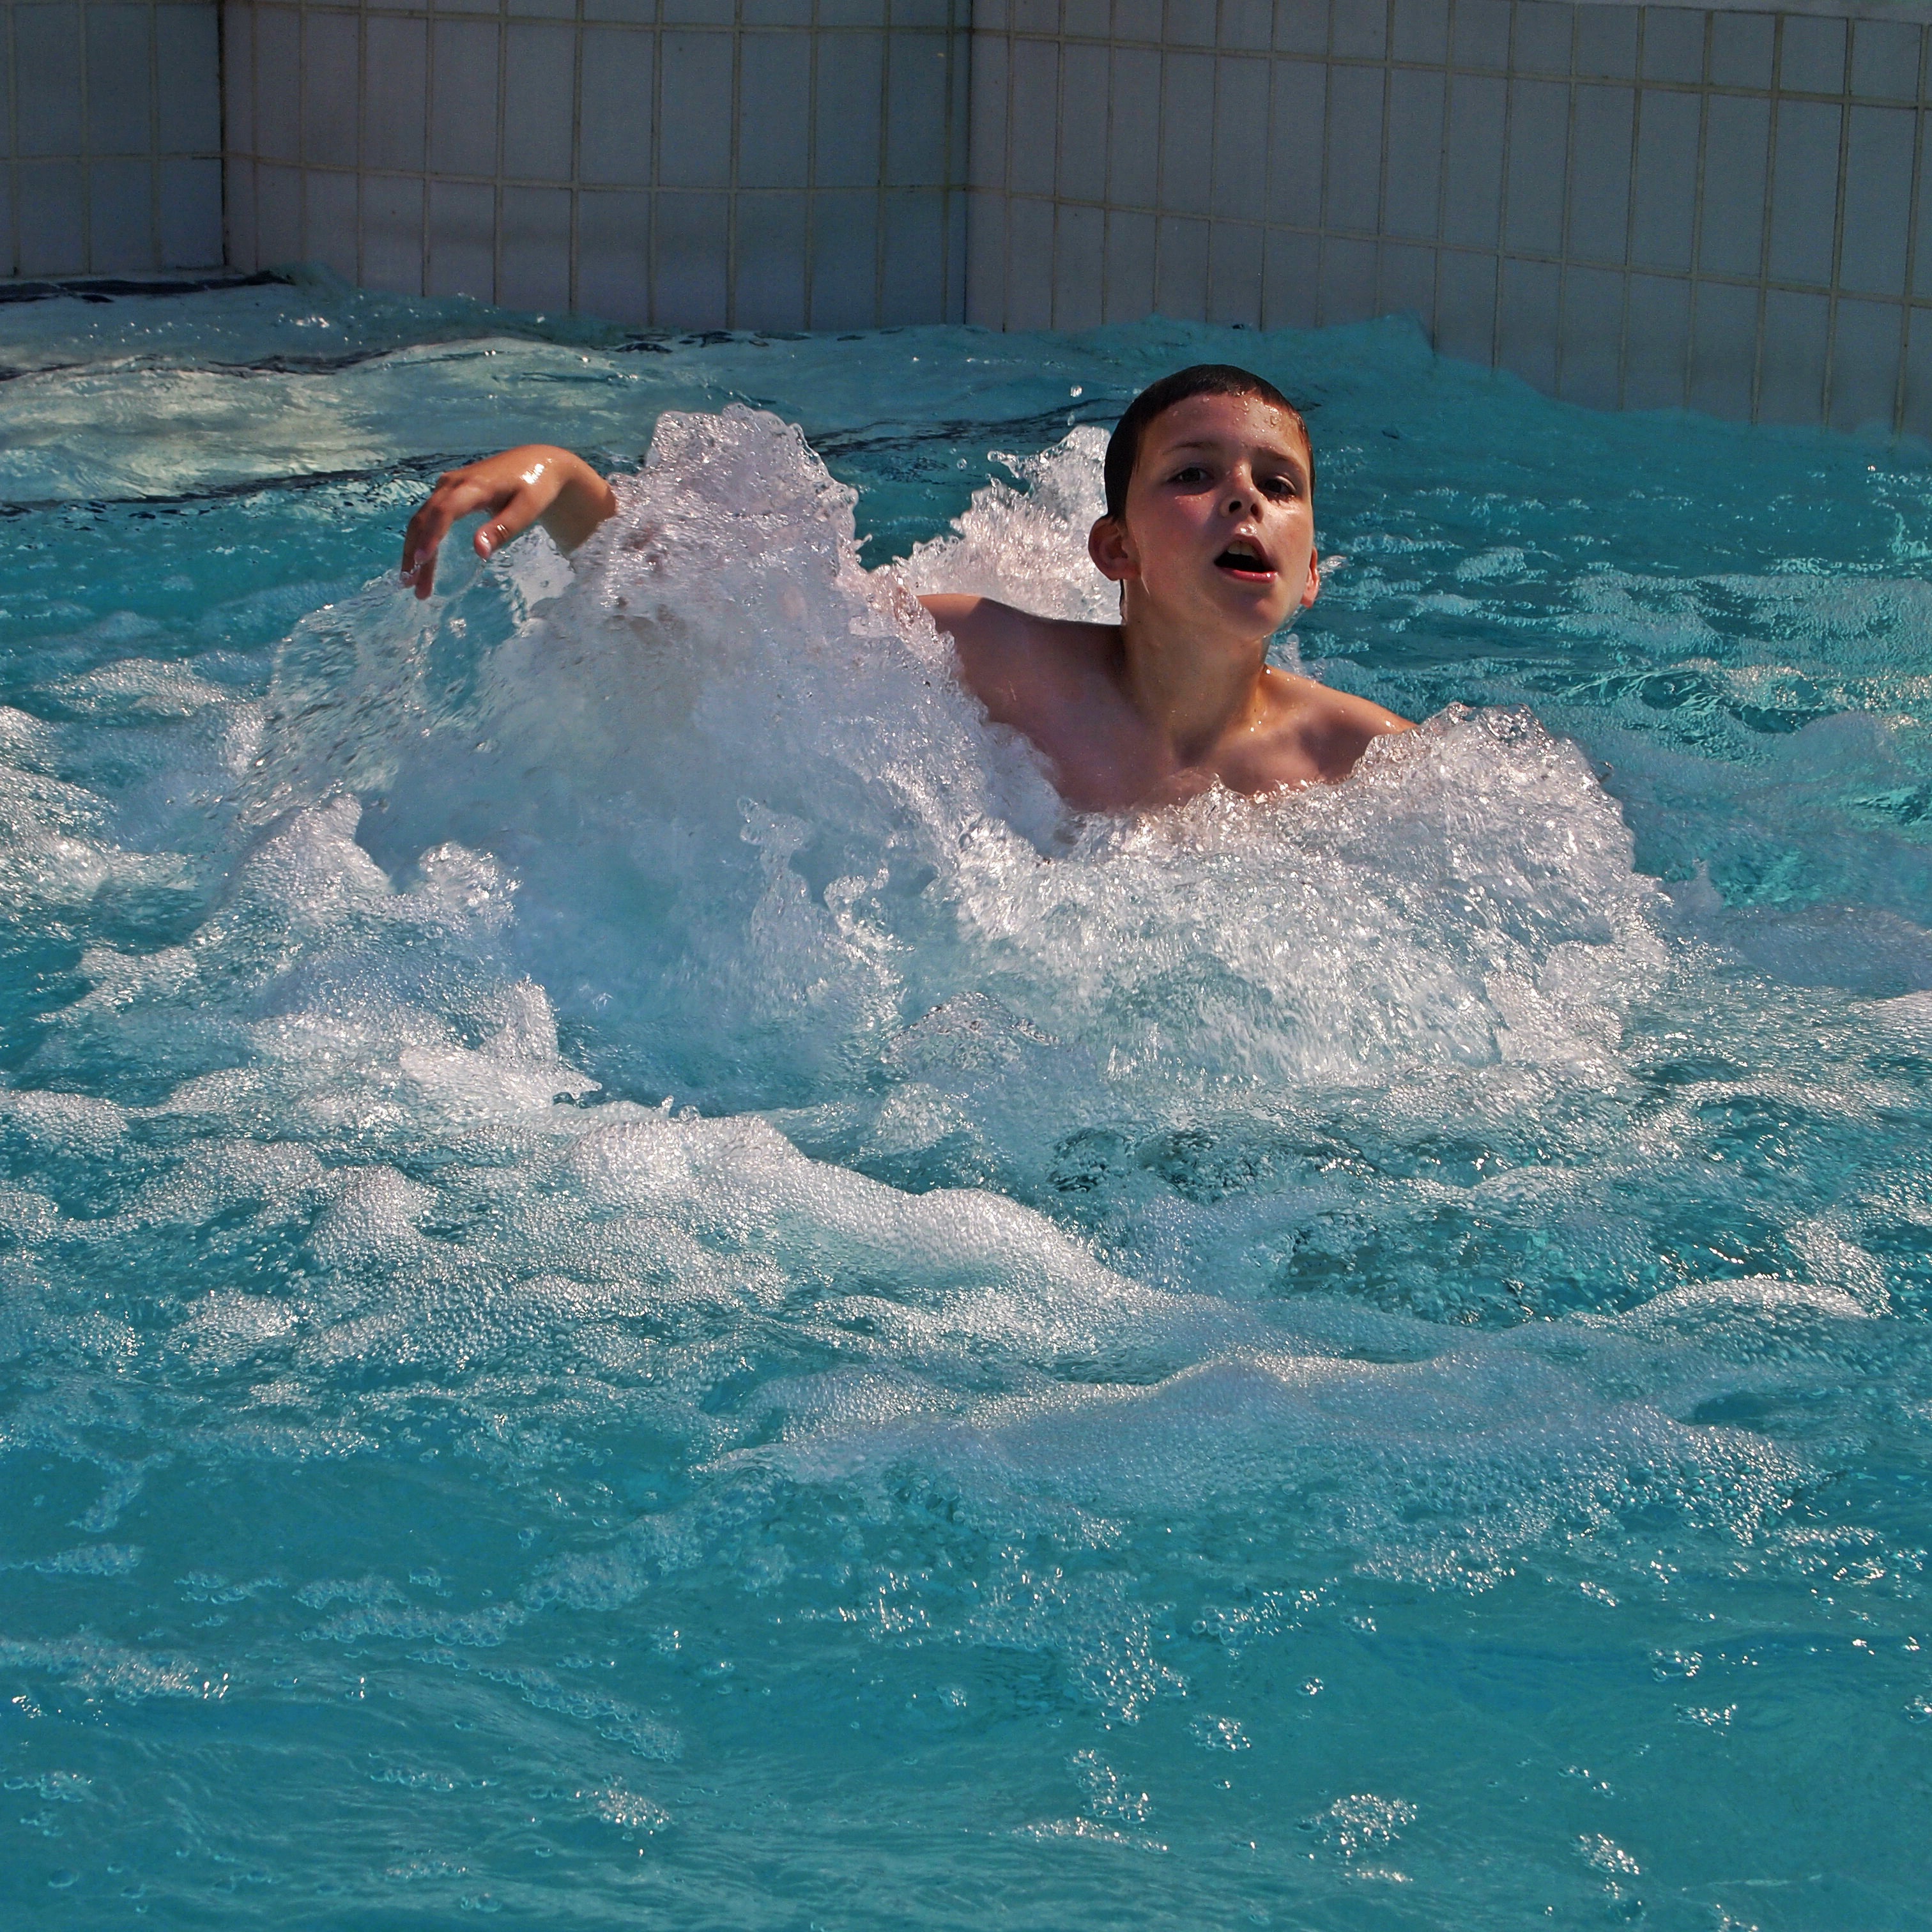
sea, water, play, boy, recreation, swimming pool, blue, leisure, swimming, swimmer, sports, merry, water sport, water polo, chlorine, unconcernedly, outdoor recreation, water ball sports